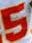
Number: 5